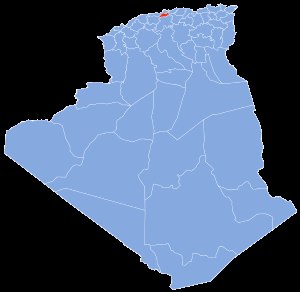
Blida (provins)
Provinsen Blida
Provinsen Blida er en af Algeriets 48 provinser. Administrationscenteret er byen Blida.